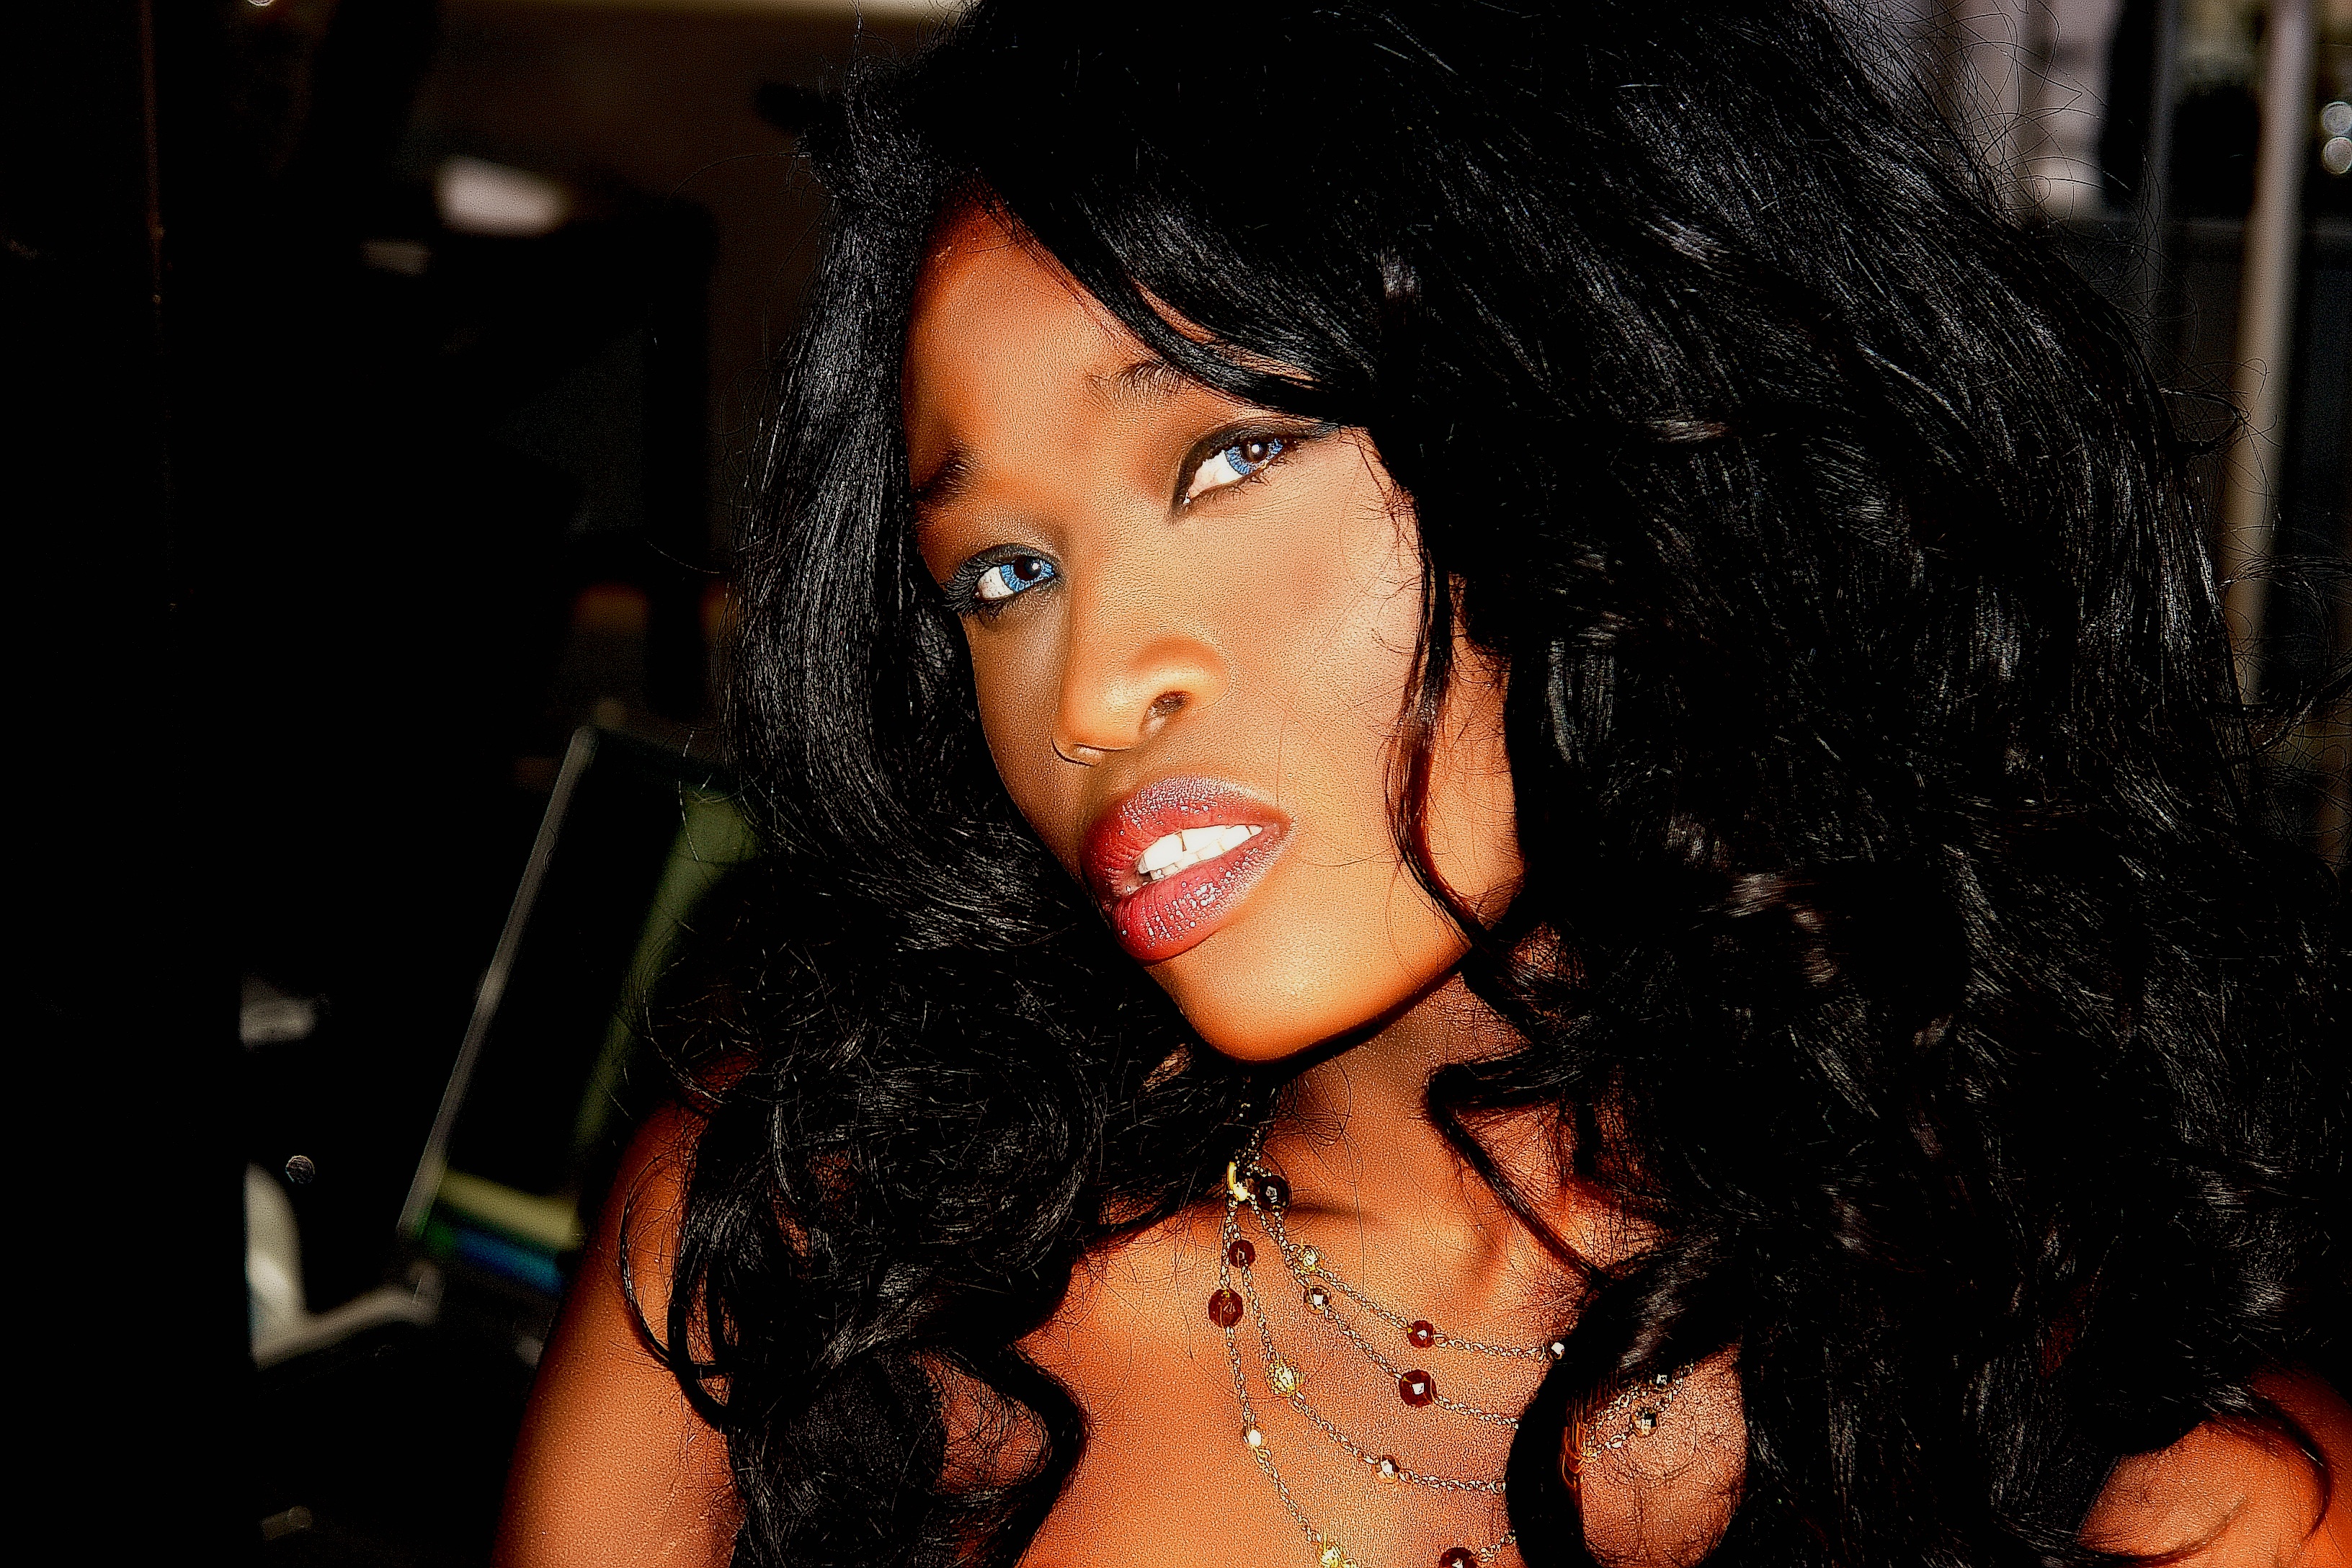
person, girl, woman, hair, star, trunk, dark, female, singer, model, young, artist, fashion, black, lady, healthy, hairstyle, smile, ethnic, human body, black hair, face, eyes, singing, photograph, beauty, sexy, african, attractive, gorgeous, adult, actress, nightclub, skincare, african american, abdomen, photo shoot, skin care